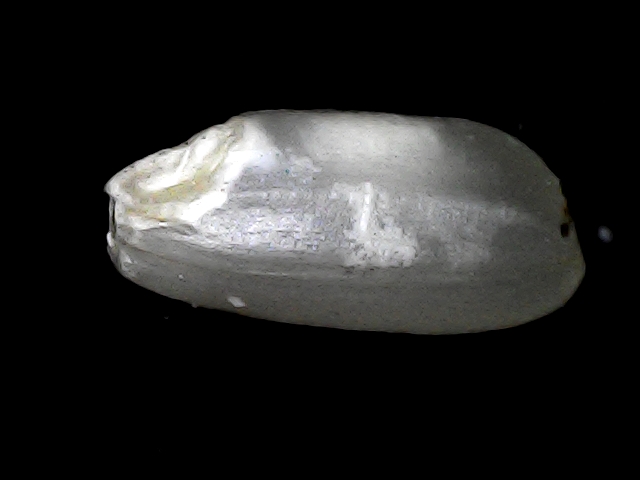
Rice variety: BD33